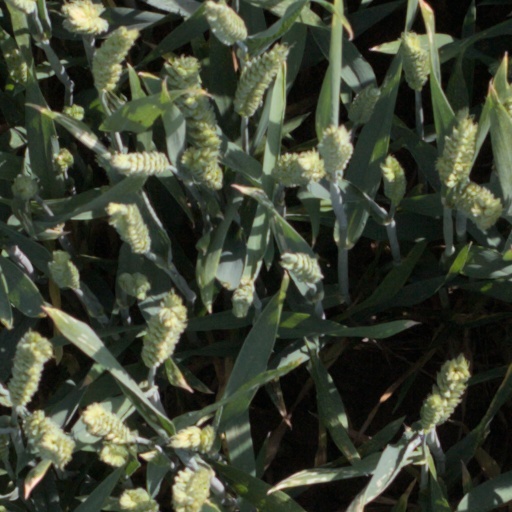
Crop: wheat